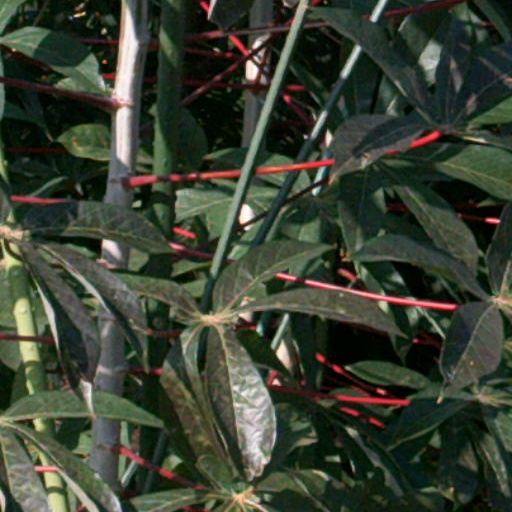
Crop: cassava